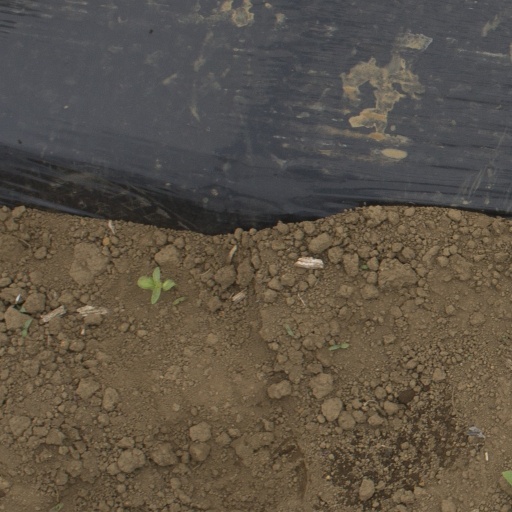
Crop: Jerusalem artichoke